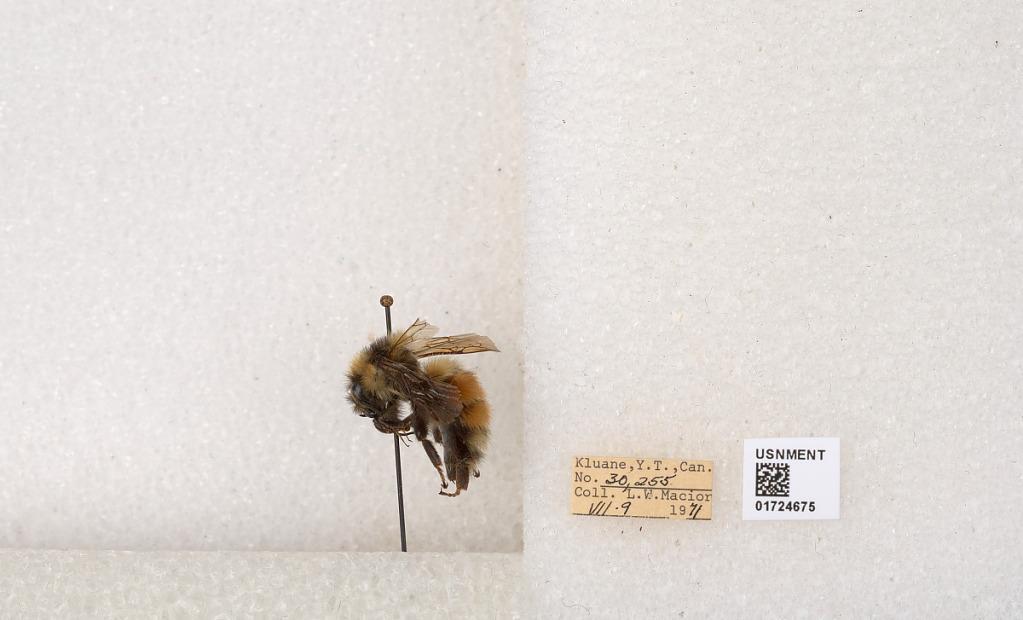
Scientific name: Bombus (Pyrobombus) sylvicola Kirby
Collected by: L. Macior
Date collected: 1971-7-9
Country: Canada
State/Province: Yukon Territory
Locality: Kluane National Park and Reserve
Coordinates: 60.7493, -139.504